2013–14 Yeovil Town F.C. season

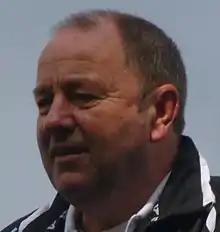
Manager Gary Johnson signed a new contract.

The 2012–13 season was the club's tenth anniversary of reaching the Football League, and their eighth consecutive season in the third tier, it was manager Gary Johnson's first full season in charge since returning to the football club in January 2012. Yeovil started the season well briefly topping the Football League One table in August, before a 6-match losing run in September and October saw them drop in to mid-table. Having stood 12th in the league table after a Boxing Day defeat against Bournemouth, Yeovil went on an 8-match run winning run which transformed them into promotion candidates. The club also reached the Southern Area semi-finals of the Football League Trophy before being beaten by Leyton Orient. The signing of Paddy Madden permanently in January saw Yeovil win 11 of their final 20 games, and the team finished the season 4th in the table, a new record high finishing position, and qualified for the play-offs. Where they faced Sheffield United in the semi-final, a 1–0 away defeat in the first leg, before a late Ed Upson goal gave Yeovil a 2–0 victory in the home leg. Brentford faced Yeovil in the 2013 Football League One play-off final at Wembley Stadium, Yeovil won 2–1 courtesy of goals from Madden and Dan Burn and were promoted to the second-tier of English football for the first time in the club's history.